Girl's Garden

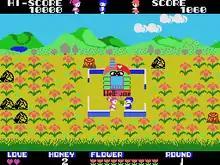
After a successful stage, Papri presents the boy with flowers.

"Girl's Garden" is an arcade-style action game. The player controls a young girl named Papri as she collects flowers to win the affection of a boy. During each round, the player must collect a certain number of flowers and return them to the boy before time expires and the boy meets another girl. The stages are maze-like and populated with hostile enemies including bears. Papri has a limited set of power-ups to help avoid enemies.